Chido Onumah

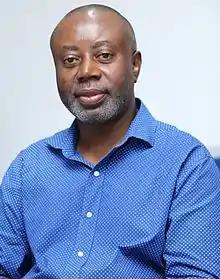
Image of Chido Onumah

Chido Onumah (born 1966) is a Nigerian journalist, writer, and rights activist. He has worked for over two decades as a journalist, rights activist and media trainer in Nigeria, Ghana, Canada, India, the US, the Caribbean and Europe. He holds a PhD in Communication and Journalism from the Autonomous University of Barcelona, UAB, Spain. He is a columnist with several newspapers.